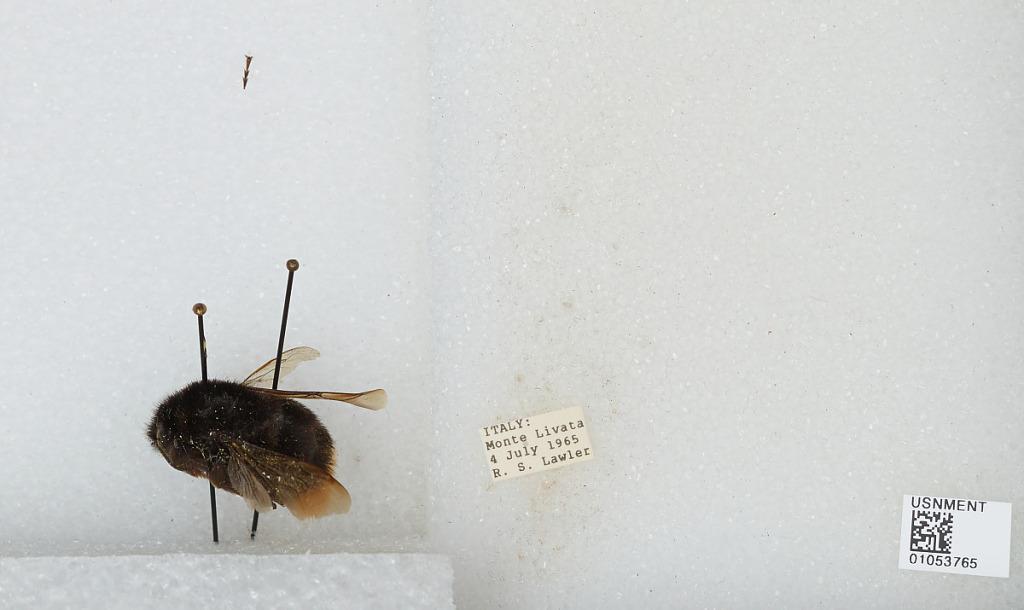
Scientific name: Bombus sp.
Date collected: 1965-7-4
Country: Italy
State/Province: Latium
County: Rome
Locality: Monte Livata